Kléber Dupuy

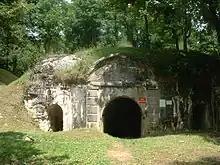
The entrance to Fort Souville

Dupuy served with his regiment in the 1916 Battle of Verdun. On 11 July a German attack with Green Cross (Diphosgene) gas shells and flamethrowers destroyed a French force protecting Fort Souville. Dupuy, who served with the regiment's 3rd Company, was posted to the fort to reinforce the 10th Company. Upon arriving at the fort on 11 July Dupuy reported to his commander "it's complete havoc here. The commander has been gassed; the garrison is hors de combat". Dupuy remained at the fort, despite orders to abandon it. Dupuy had command of around 50 men of his regiment plus around 10 territorial (reserve) soldiers.